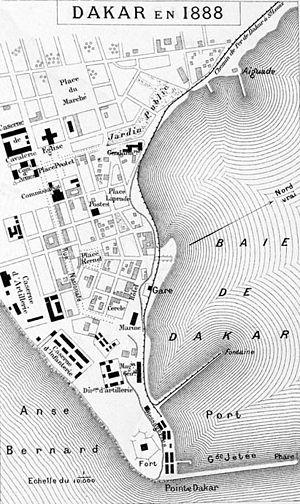
Dakar en 1888
La ville de Dakar est la capitale de la République du Sénégal et de la région de Dakar. Elle compte 1 056 009 habitants sur les 3 630 000 habitants que compte l'ensemble de la région de Dakar. C'est une des quatre communes historiques du Sénégal et l'ancienne capitale de l'Afrique-Occidentale française.
Les Quatre Communes, ou Quatre Vieilles, sont Saint-Louis, Gorée, Rufisque et Dakar.